List of diplomatic missions in the Bahamas

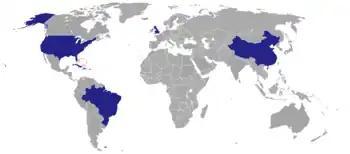
Map of diplomatic missions in the Bahamas

This is a list of diplomatic missions in The Bahamas. At present, the capital city of Nassau hosts seven embassies. Several countries have resident honorary consuls to provide emergency services to their citizens, while others accredit ambassadors from neighbouring countries or their permanent missions to the United Nations in New York City.